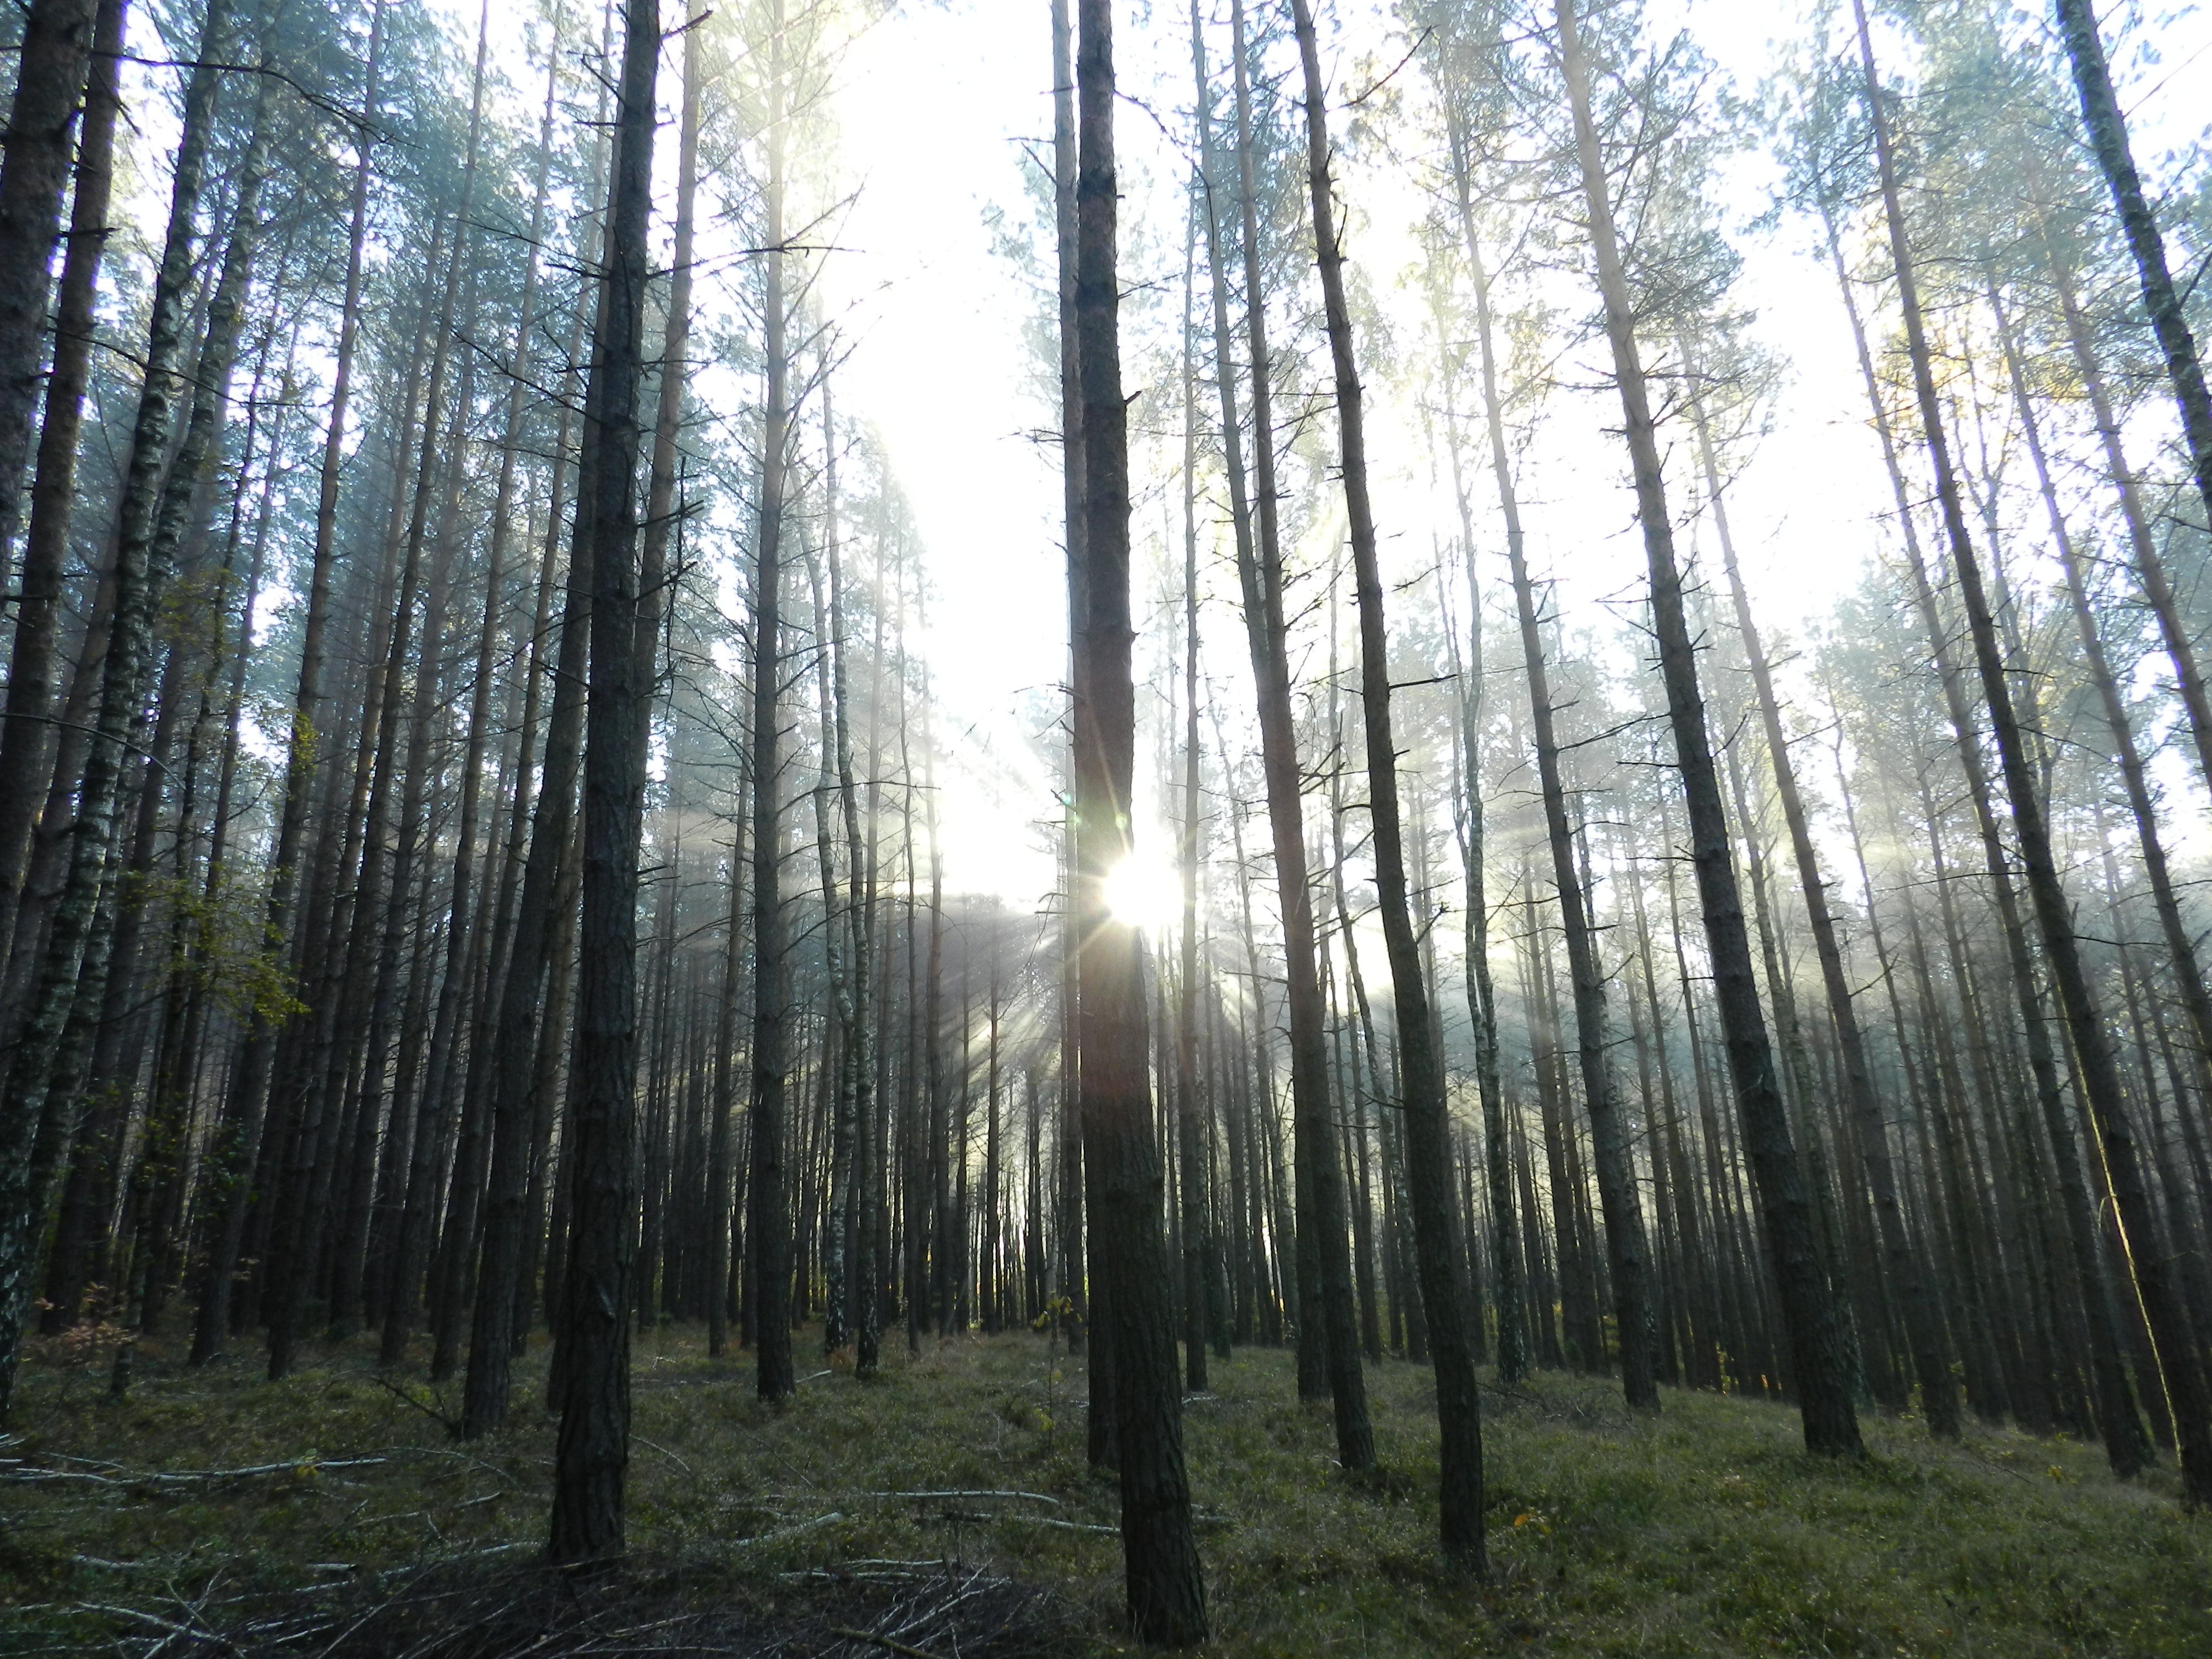
tree, nature, forest, plant, sunrise, sunset, sunlight, evening, twilight, in the morning, shadows, spruce, deciduous, grove, woodland, habitat, ecosystem, biome, old growth forest, natural environment, atmospheric phenomenon, woody plant, temperate broadleaf and mixed forest, temperate coniferous forest, land plant